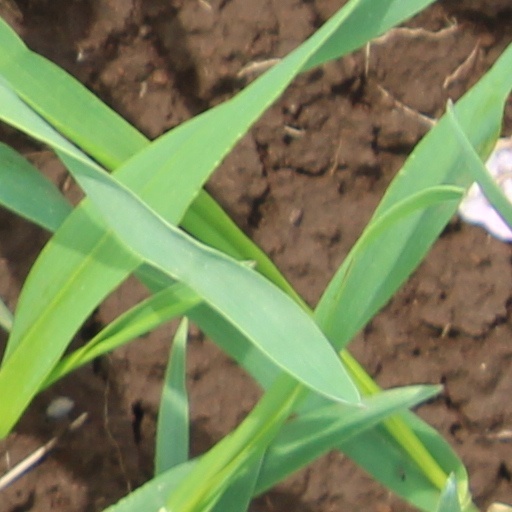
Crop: wheat